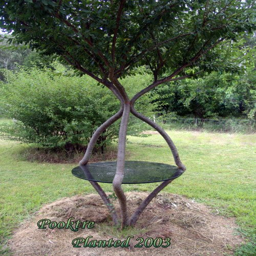
a table made from growing a tree around a table top as an inclusion .